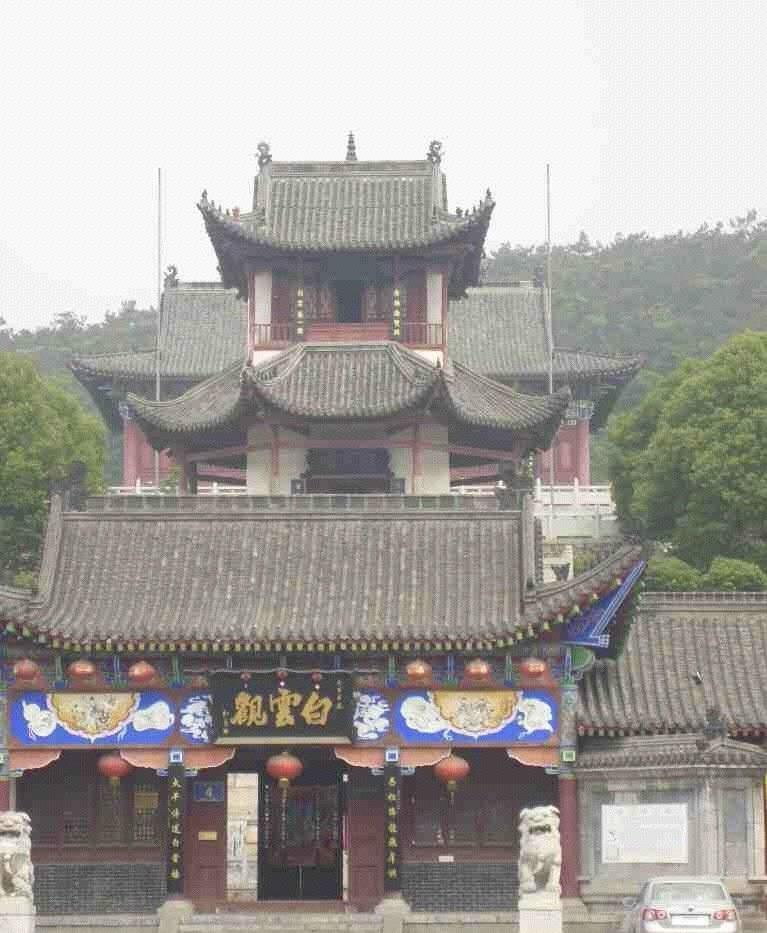
地标名称：白云楼
所在城市：荆门市·东宝区